Heterogeneous gold catalysis

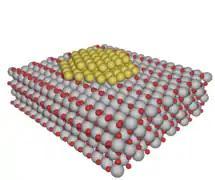
Model structure of a 75-atom two-layer gold cluster with a diameter of roughly 2 nm deposited on a rutile TiO(110) surface. Yellow, gray and red spheres depict gold, titanium and oxygen atoms, respectively. The structure has not been optimized computationally, and thus serves only as a conceptual illustration.

Heterogeneous gold catalysis refers to the use of elemental gold as a heterogeneous catalyst. As in most heterogeneous catalysis, the metal is typically supported on metal oxide. Furthermore, as seen in other heterogeneous catalysts, activity increases with a decreasing diameter of supported gold clusters. Several industrially relevant processes are also observed such as H activation, Water-gas shift reaction, and hydrogenation. One or two gold-catalyzed reactions may have been commercialized.